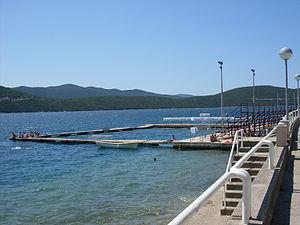
Neum est une ville et une municipalité de Bosnie-Herzégovine située dans le canton d'Herzégovine-Neretva et dans la Fédération de Bosnie-et-Herzégovine. Selon les premiers résultats du recensement bosnien de 2013, la ville intra muros compte 3 236 habitants et la municipalité 4 960.